Schauinslandbahn

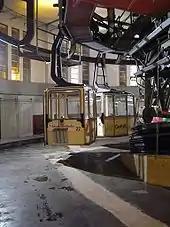
Cabins awaiting passengers in the terminal station.

The line operates seven days a week throughout the year. It runs continuously from 0900 to 1700, with later service from July to September. The line is not included in VAG's normal tram and bus tariff, and the adult return fare is currently €12, with reduced fares for children and families.